University of Pennsylvania

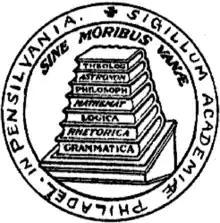
The 1757 seal of the academy and College of Philadelphia

In 2019, the Association for Public Art loaned Penn two multi-ton sculptures. The works are "Social Consciousness", created by Sir Jacob Epstein in 1954, and "Atmosphere and Environment XII", created by Louise Nevelson in 1970. Until the loan, both works had been located at the West Entrance to the Philadelphia Museum of Art, the older since its creation and the Nevelson work since 1973. "Social Consciousness" was relocated to the walkway between Wharton's Lippincott Library and Phi Phi chapter of Alpha Chi Rho fraternity house, and "Atmosphere and Environment XII" is sited on Shoemaker Green between Franklin Field and Ringe Squash Courts.